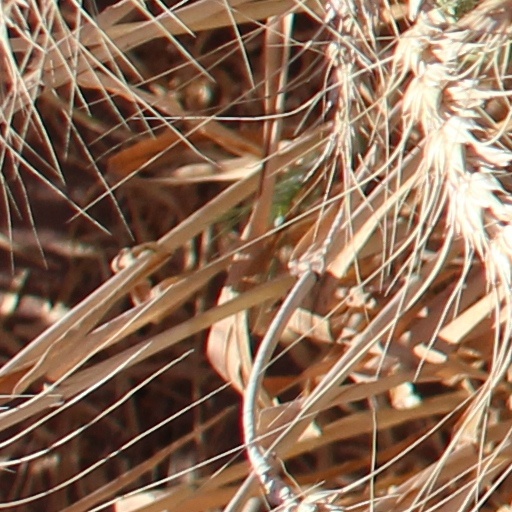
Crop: wheat